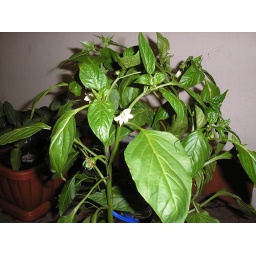
Doing well in mineral water bottle